Sora no Otoshimono Forte: Dreamy Season

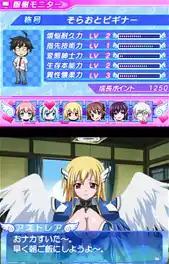
The main character Tomoki and his stats are displayed on the top screen, and he is talking to Astraea on the bottom screen.

The game mostly consists of typical visual novel and dating simulator gameplay in which the main character, Tomoki, visits and talks to his friends, and players decide which dialogue option to choose next in order to further various game options. Occasionally, players can touch and rub the love interests using the DS touch screen. The longer it takes, the lower the player's achieved score.